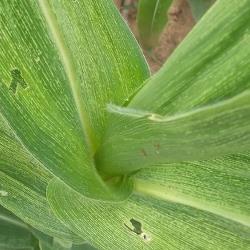
Crop: Maize
Condition: stripe-d